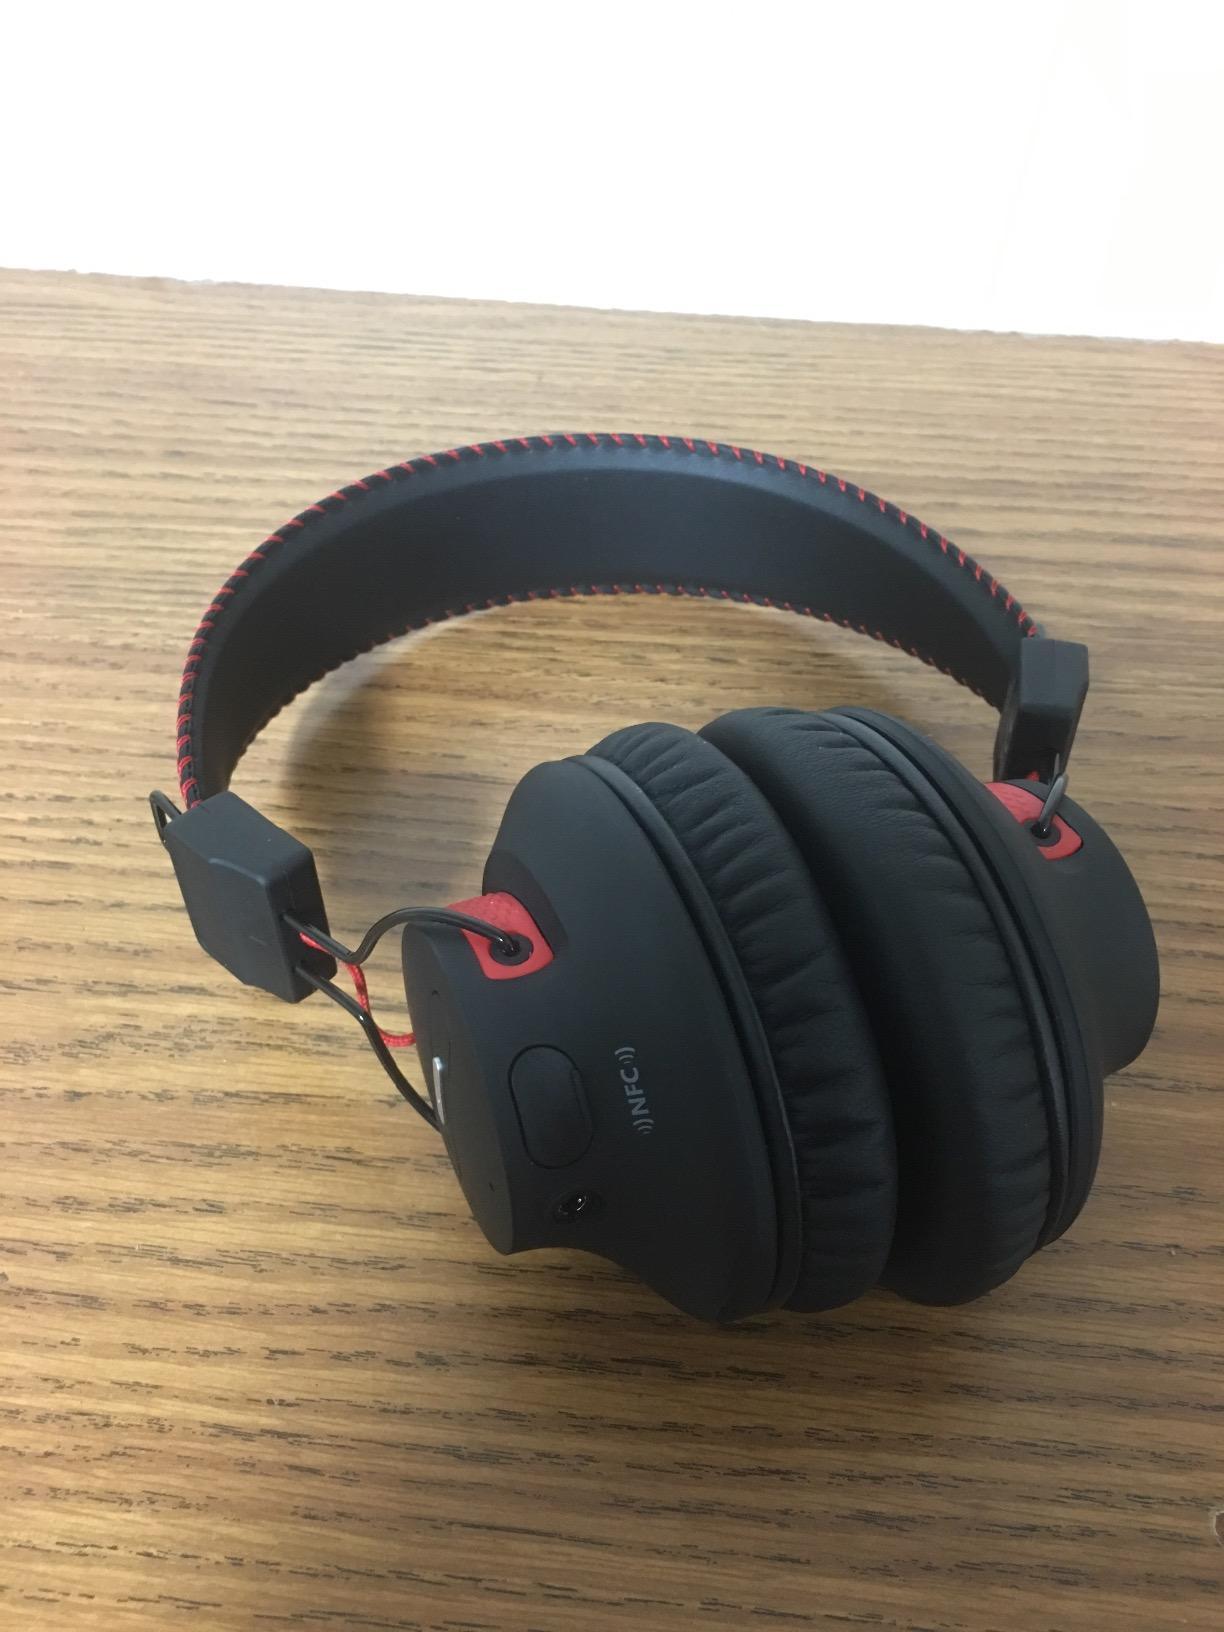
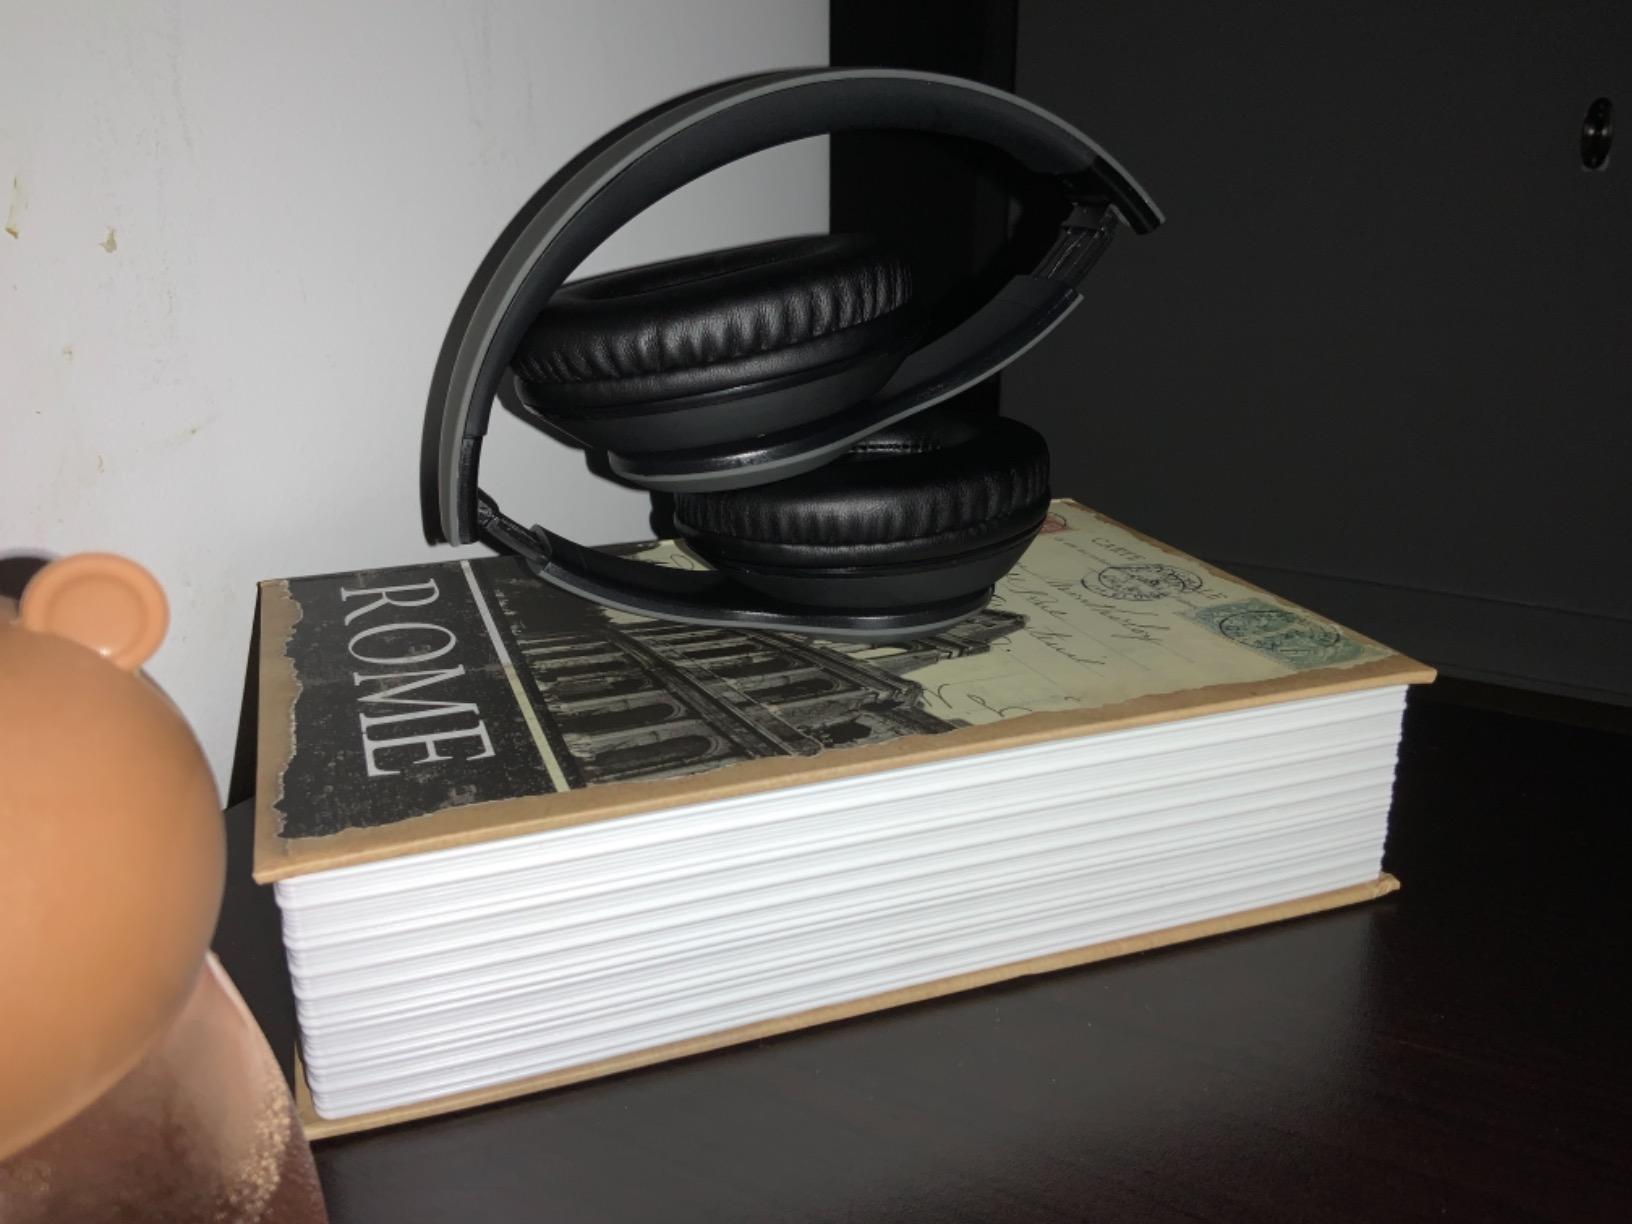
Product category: headphones
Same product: no